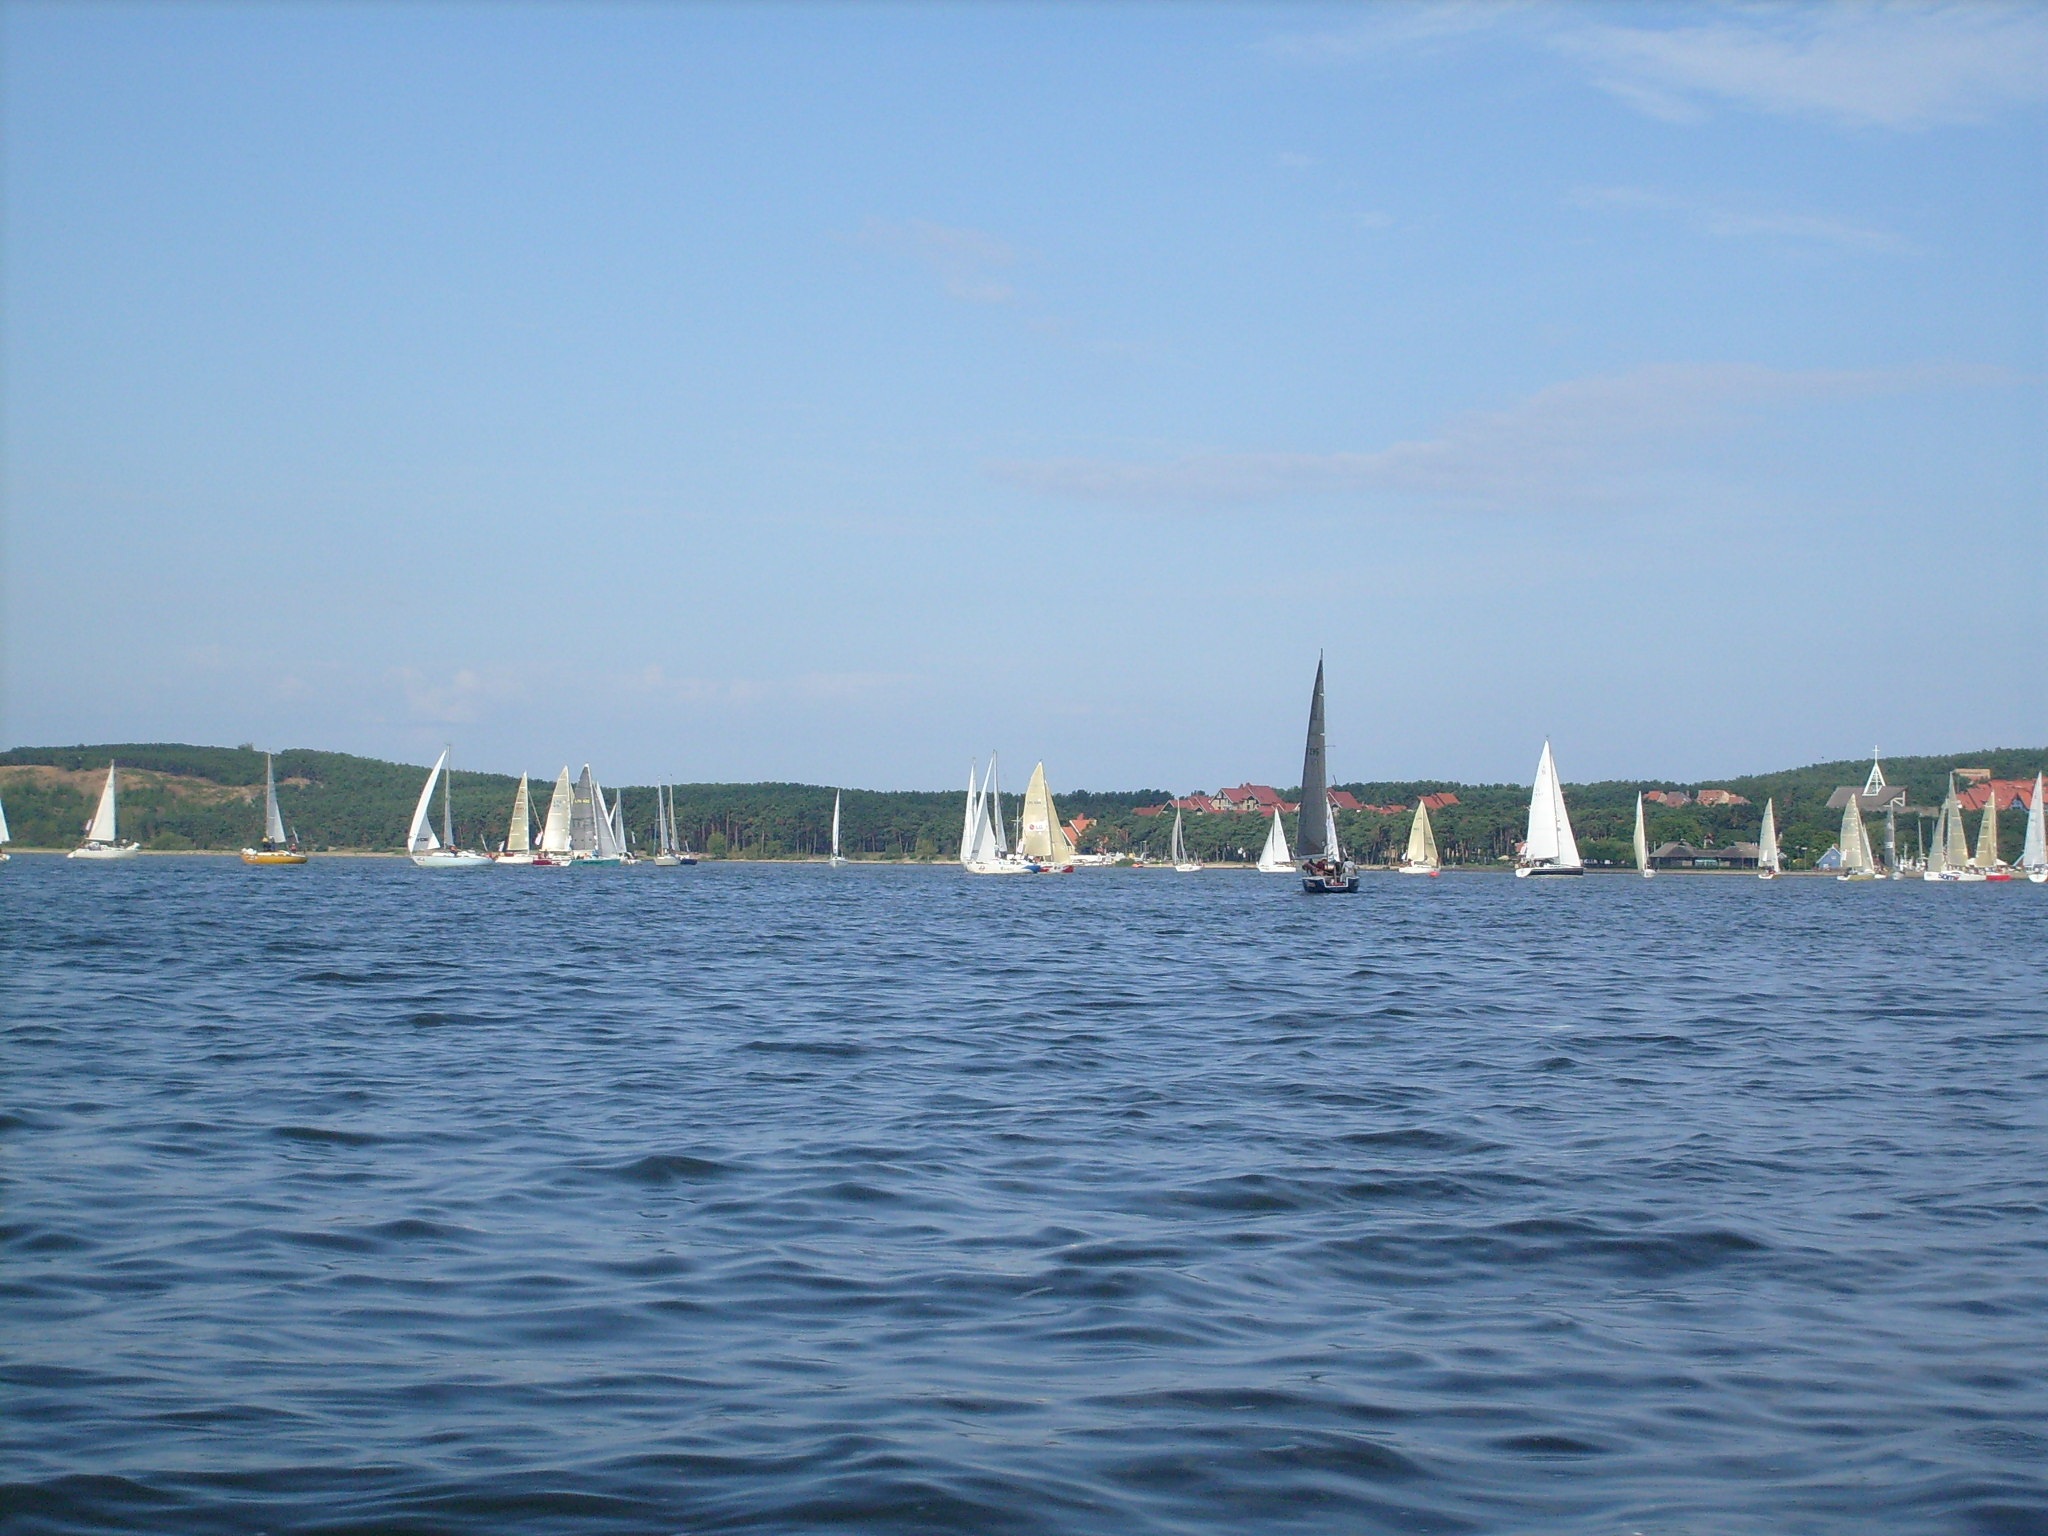
landscape, sea, water, nature, ocean, horizon, dock, boat, wave, wind, summer, vacation, travel, vessel, vehicle, sailing, yacht, bay, romantic, harbor, marina, freedom, lifestyle, sailboat, nautical, boating, ships, sail, marine, navigation, yachting, regatta